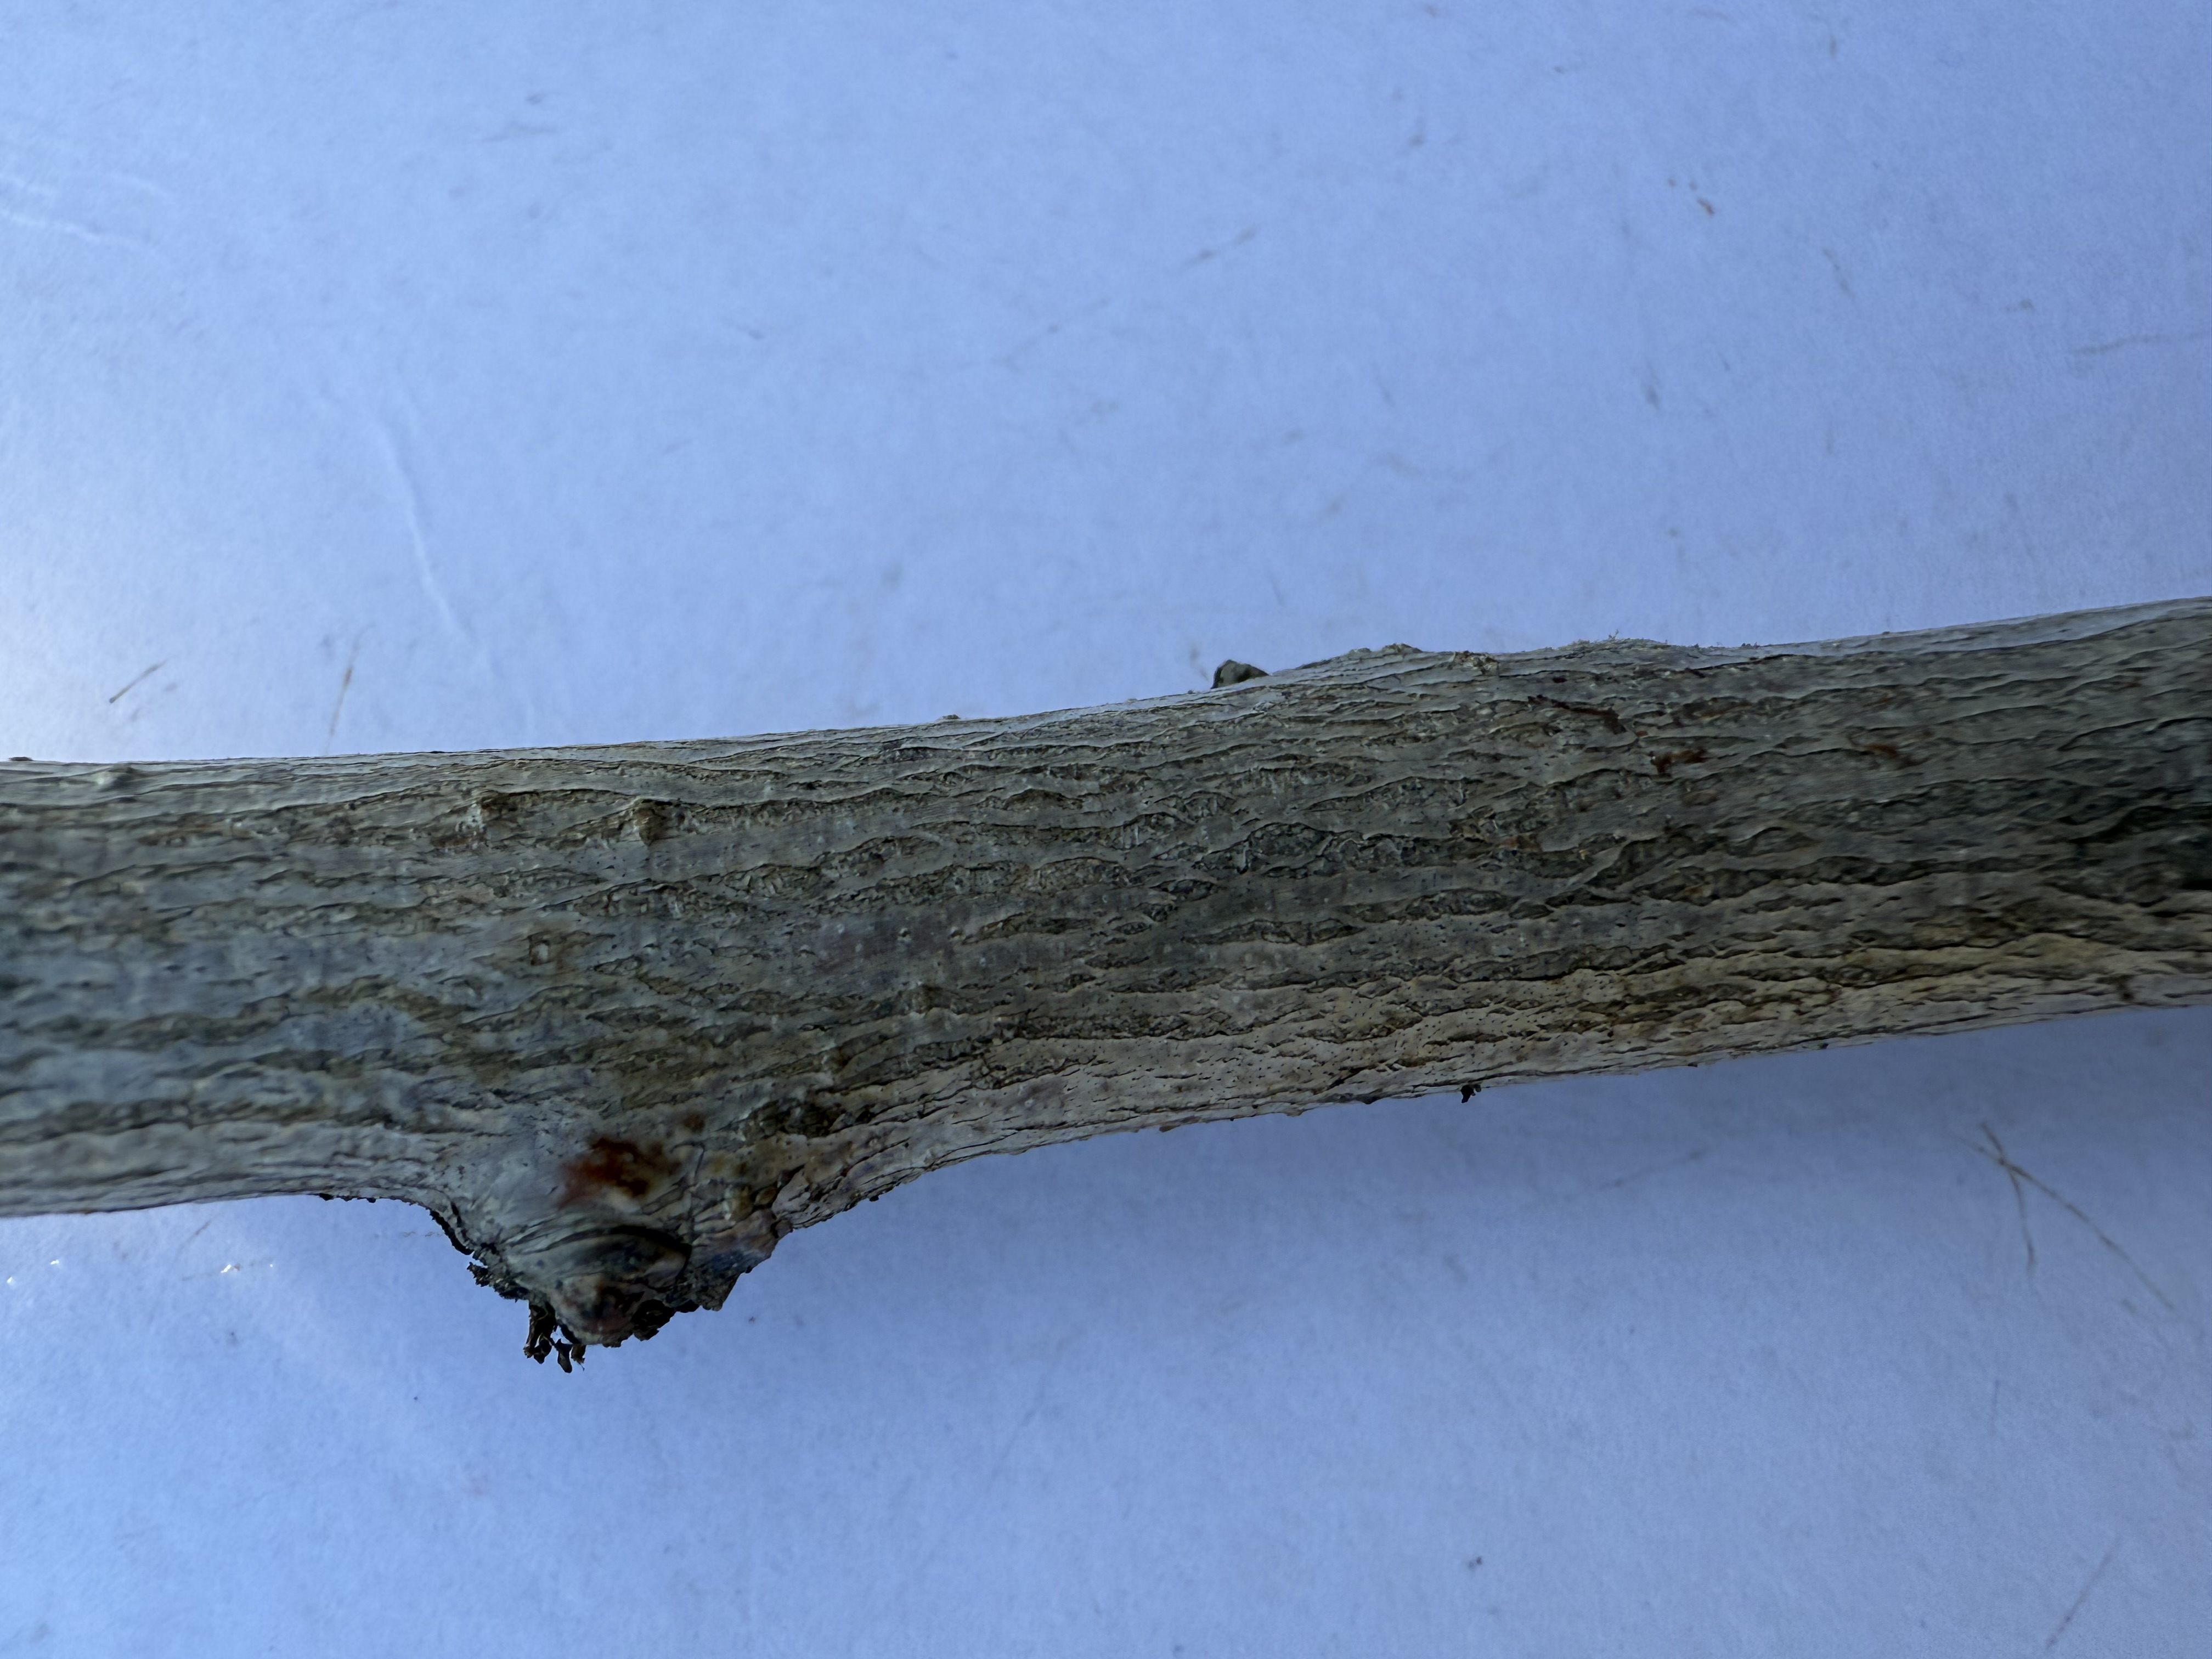
Variety: Hale Peach